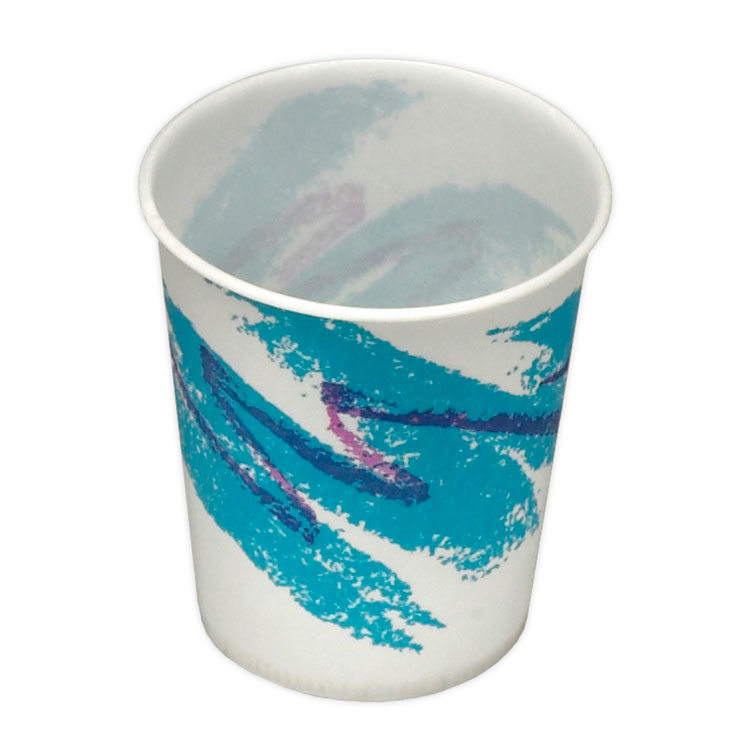
Label: paper